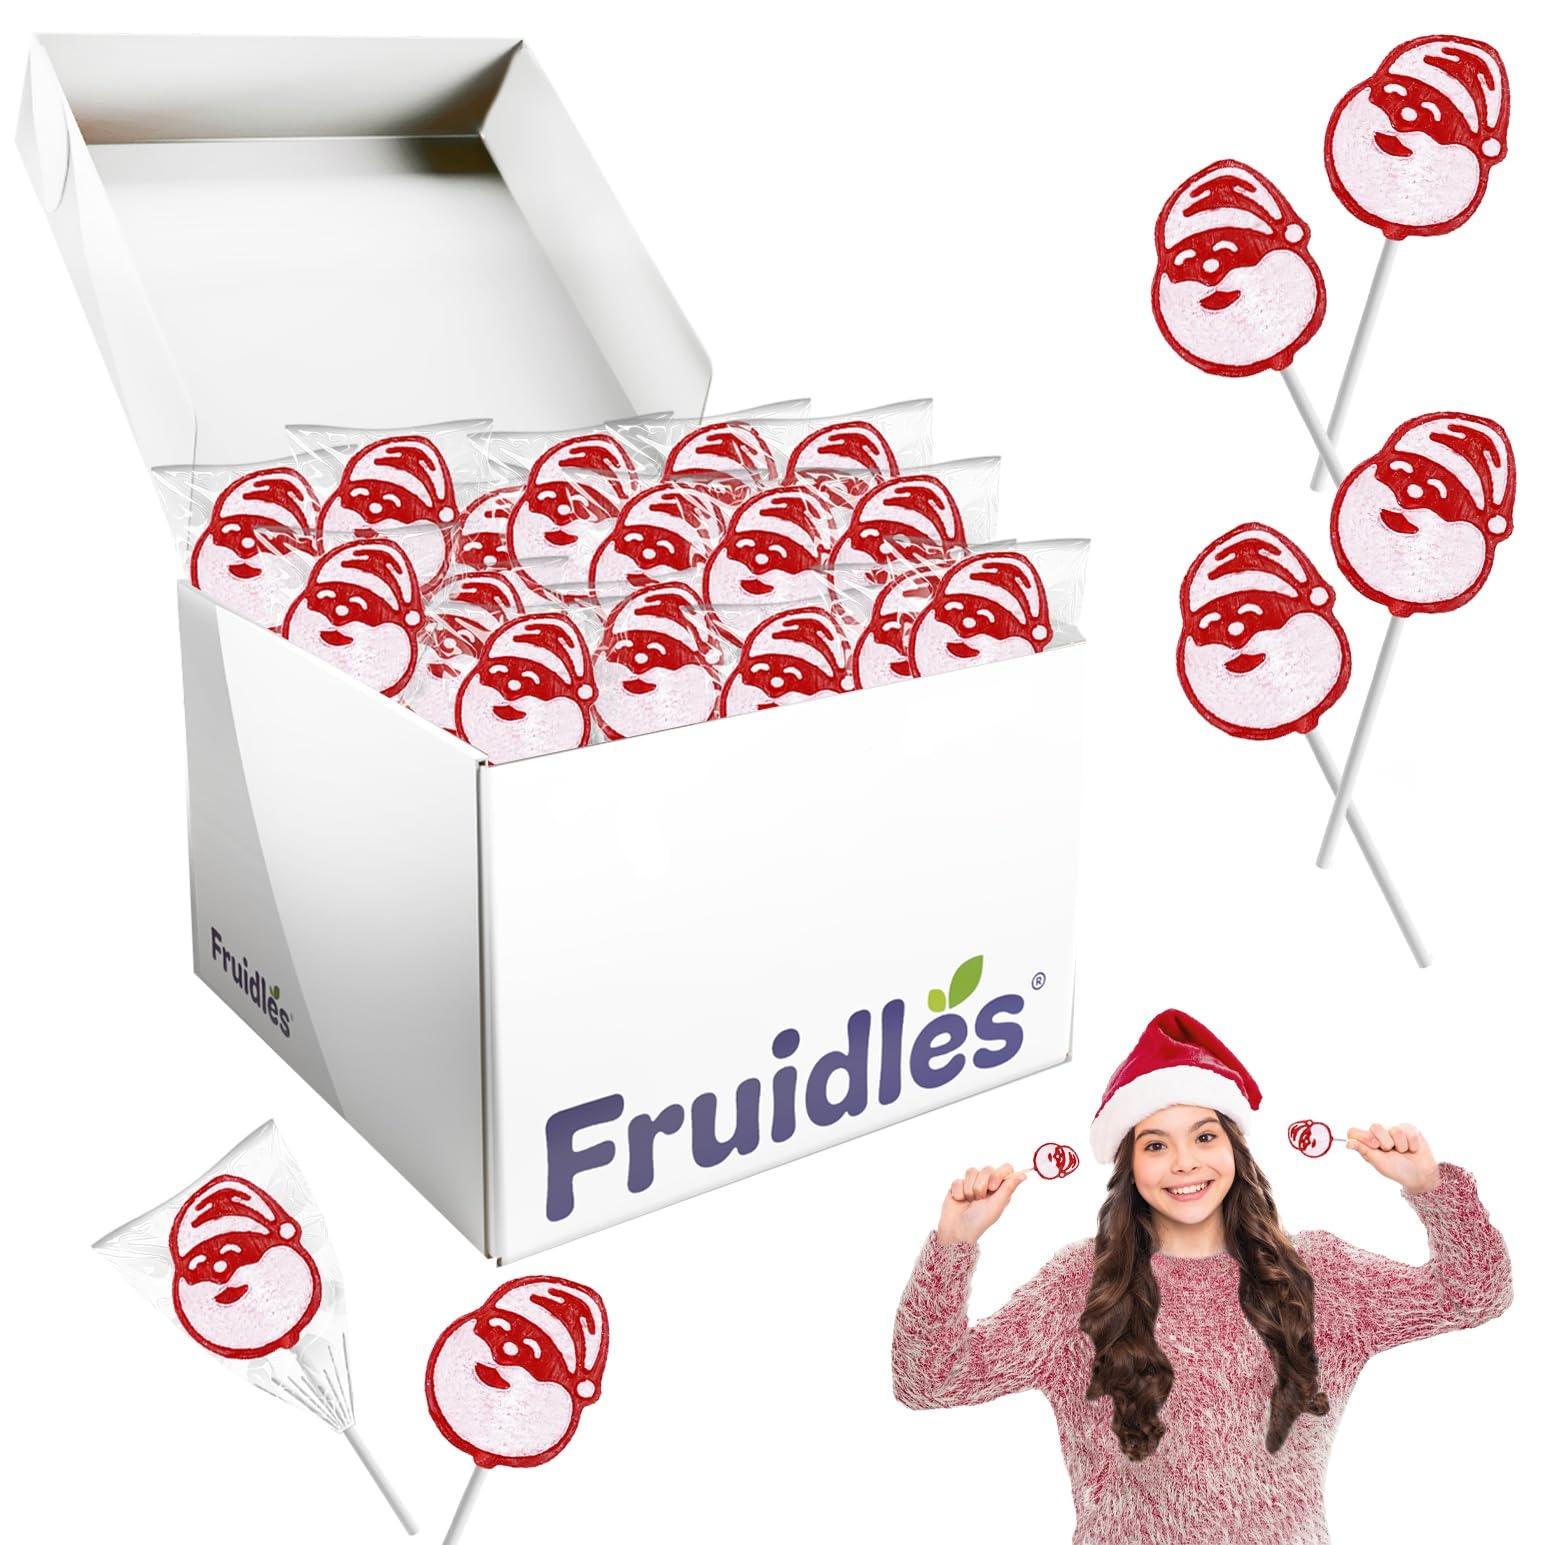
Item Name: Fruidles Christmas Santa Clause Lollipop, Mixed Fruit Flavor, Made in Brazil, Individually Wrapped, 15g Pops, Approx. 30 Pound (Bulk)
Bullet Point 1: Santa Clause Lollipops: Our mouthwatering 15g long-lasting Mixed Fruit flavors make these Candy Suckers a special treat for students, customers at the doctor's office or bank, and even for adults
Bullet Point 2: Party Favor: Kids will love it! These Christmas Santa Clause Lollipop Suckers Candy Treats are ideal to use as Party Bag fillers, Stocking Stuffers, Events, Birthday Parties, Pinata Fillers, Care Packages, Wedding Party Favors, and any Other Events
Bullet Point 3: Make It A Gift: Lovely decorated gift tray for family, friends, coworkers, loved ones or yourself! Tastes as good as they look
Bullet Point 4: Packaged To Last: Each Candy is Individually Wrapped. So They Don't Crack While Shipping. You can choose between our Half-Pound, 1, 2, 5, 10, and 30 Pound Packs of Mixed Fruit Flavor Sucker. 14g Pops, Approx. 30 Pops Pound
Bullet Point 5: Made In Brazil: Make Yummy Additions to Party Favor Bags at A Child's Birthday Celebration and are guaranteed to satisfy your sugar cravings
Product Description: Christmas Santa Claus Lollipop, Mixed Fruit Flavor, Individually Wrapped 18g Pops, Approx. 24 Pops per Pound. Perfect For Themes: Kids will love it! These Lollipop Treats are ideal to use as Halloween Bag fillers, Stocking Stuffers, Events, Birthday Parties, Pinata Fillers, Care Packages, Wedding Party Favors, and any Other Events! They are also a super special treat from a teacher to students, customers at doctors' offices, and much more! Lovely decorated gift tray for family, friends, coworkers, loved ones or yourself! Individually Wrapped. Each 15g Lollipop is individually wrapped to maximize freshness and to make sure that they don’t crack while shipping
Value: 480.0
Unit: Ounce

Price: 72.99